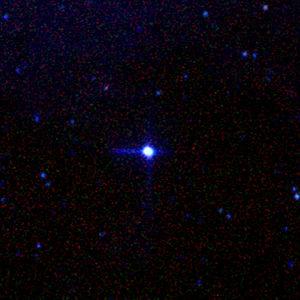
Midcourse Space Experiment est un satellite expérimental de la Ballistic Missile Defense Organization destiné à cartographier les sources infrarouges brillantes du ciel. MSX fut le premier système de démonstration de technologie spatiale pour identifier et suivre les missiles balistiques lors de leur phase de vol intermédiaire.